Answer in natural language. Which point is closer to the camera taking this photo, point B  or point C? Choose between the following options: B or C
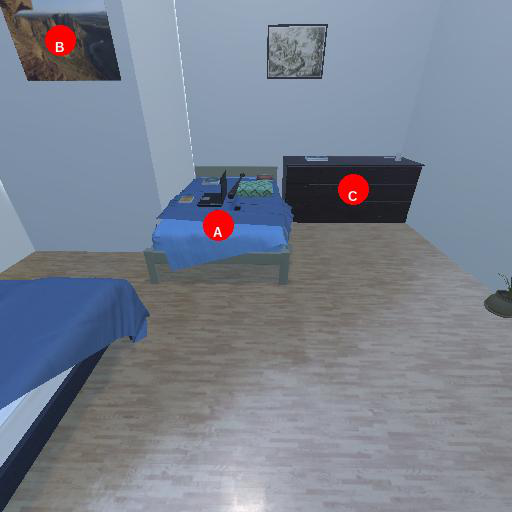
<answer>B</answer>